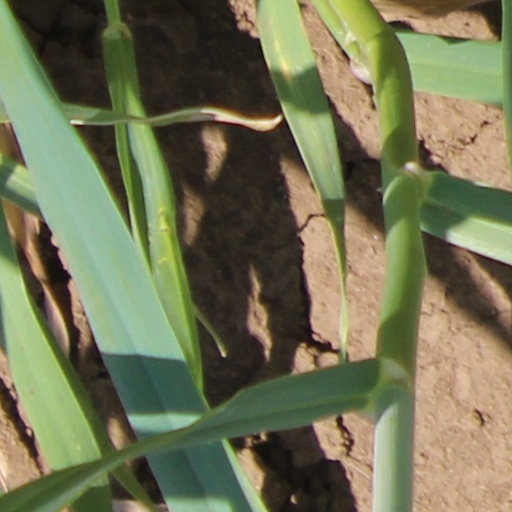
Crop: wheat